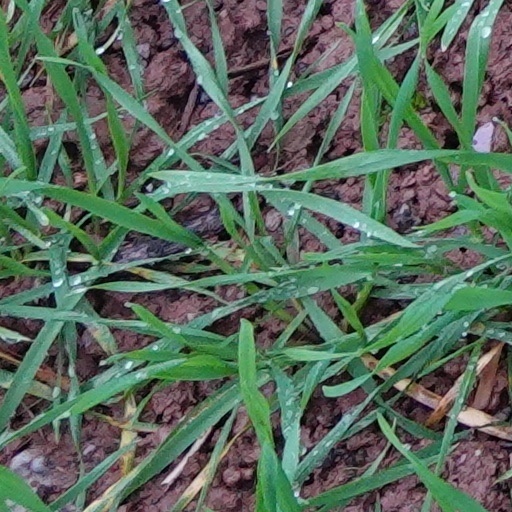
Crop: wheat